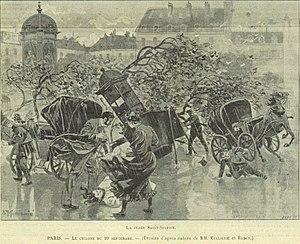
Formation du ""cyclone"" (tornade) du 10 septembre 1896 à Paris, place Saint-Sulpice. Dessin d'après nature de MM. Mouligné et Redon."
La tornade du 10 septembre 1896 est un phénomène météorologique violent qui affecte le cœur de Paris ce jour-là, un peu avant 15 heures. Il s'agit de la seule tornade connue dans l'histoire de la capitale française.